Karak revolt

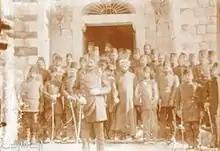
Ottoman officers in front of the Karak Saray following the Revolt

After the rise of Young Turks to power through their 1908 revolution, they began imposing a more centralized system of rule across the Ottoman Empire. This meant to put an end to local particularism, which was seen first in the violent suppression of the Hauran Druze Rebellion in Syria in 1909. During the Syrian rebellion, the Ottomans succeeded in suppressing the Jabal Druze revolt after conquering the villages, forcibly registering villagers and disarming them, collecting taxes in cash or cattle, and conscripting 1000 men into the Ottoman army. Ottoman governor Sami Pasha wanted to apply same measures in Transjordan: villages in Ajlun were encircled by 400 Ottoman soldiers who disarmed the villagers and took 85 conscripts. Governmental troops in Al-Salt and Madaba issued identity papers as a prelude to conscription.